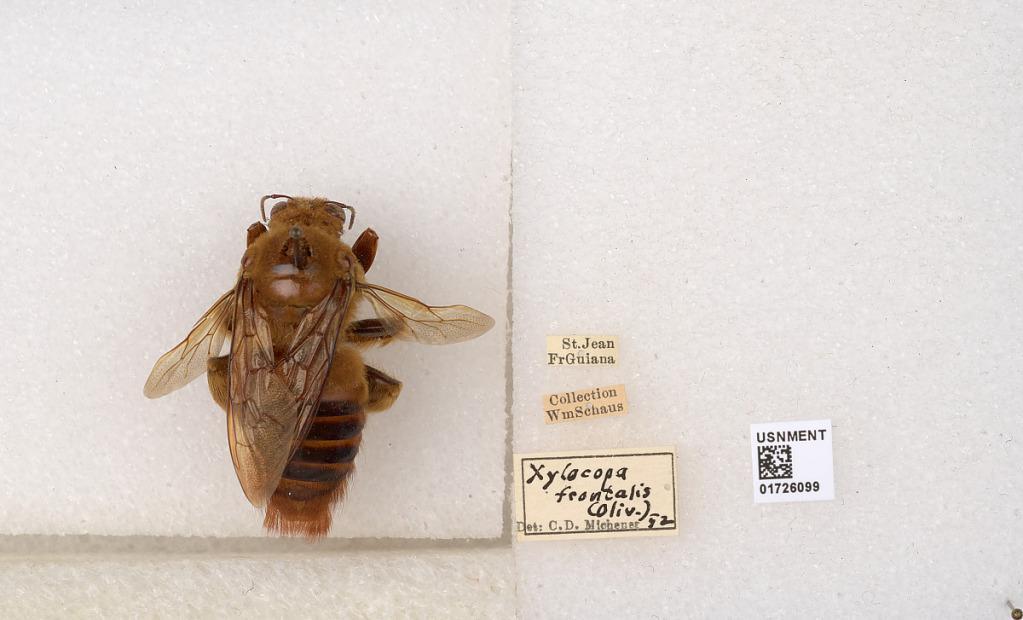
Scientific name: Xylocopa (Neoxylocopa) frontalis (Olivier)
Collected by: W. Schaus
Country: French Guiana
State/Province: Guyane
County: Guyane
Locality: St. Jean
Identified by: Michener, C. D.